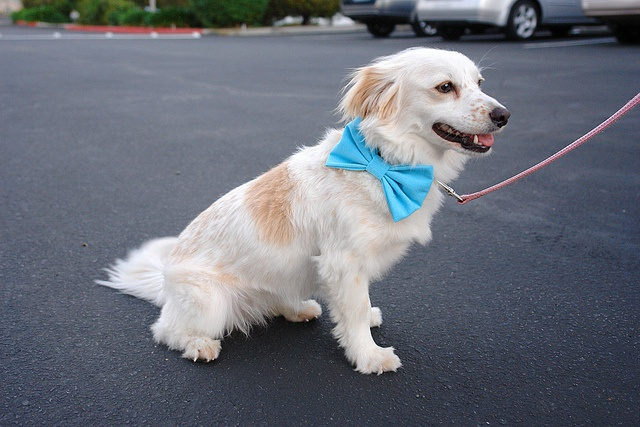
A white and brown dog with a blue bow tie.
A dog with an aqua blue bow tie on while on a leash.
A white dog with a blue bow is on a leash.
A white dog wears a blue bow tie while attached on a pink leash.
A dog that has a blue bow on its collar.